List of Scream (film series) characters

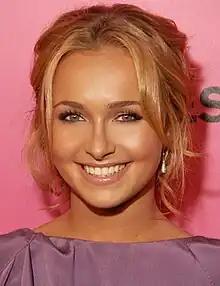
Panettiere received a positive critical response to her role as Kirby Reed.

Judy Hicks is Deputy Sheriff of Woodsboro under Sheriff Dewey Riley and a former classmate of Sidney Prescott. She idolizes Dewey but dislikes his wife Gale Weathers-Riley. The two are able to put aside their differences in the end, when Judy saves Gale from being shot by Jill Roberts. She is then shot herself, but is unharmed, as she is wearing a bulletproof vest.